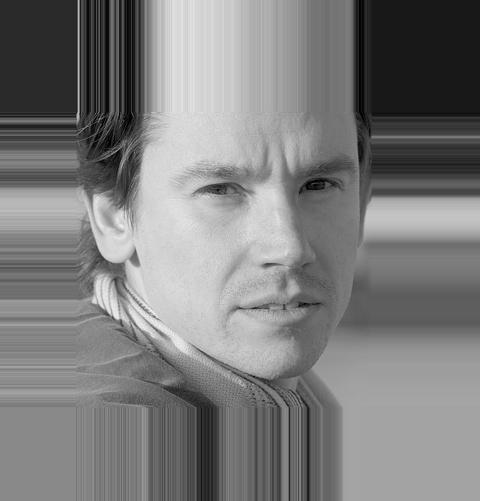
Age: 35